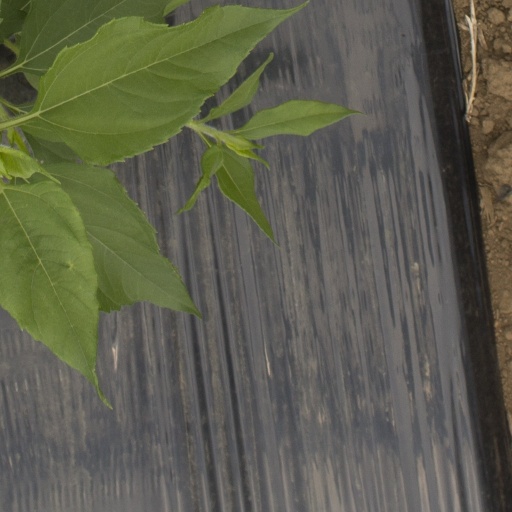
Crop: Jerusalem artichoke